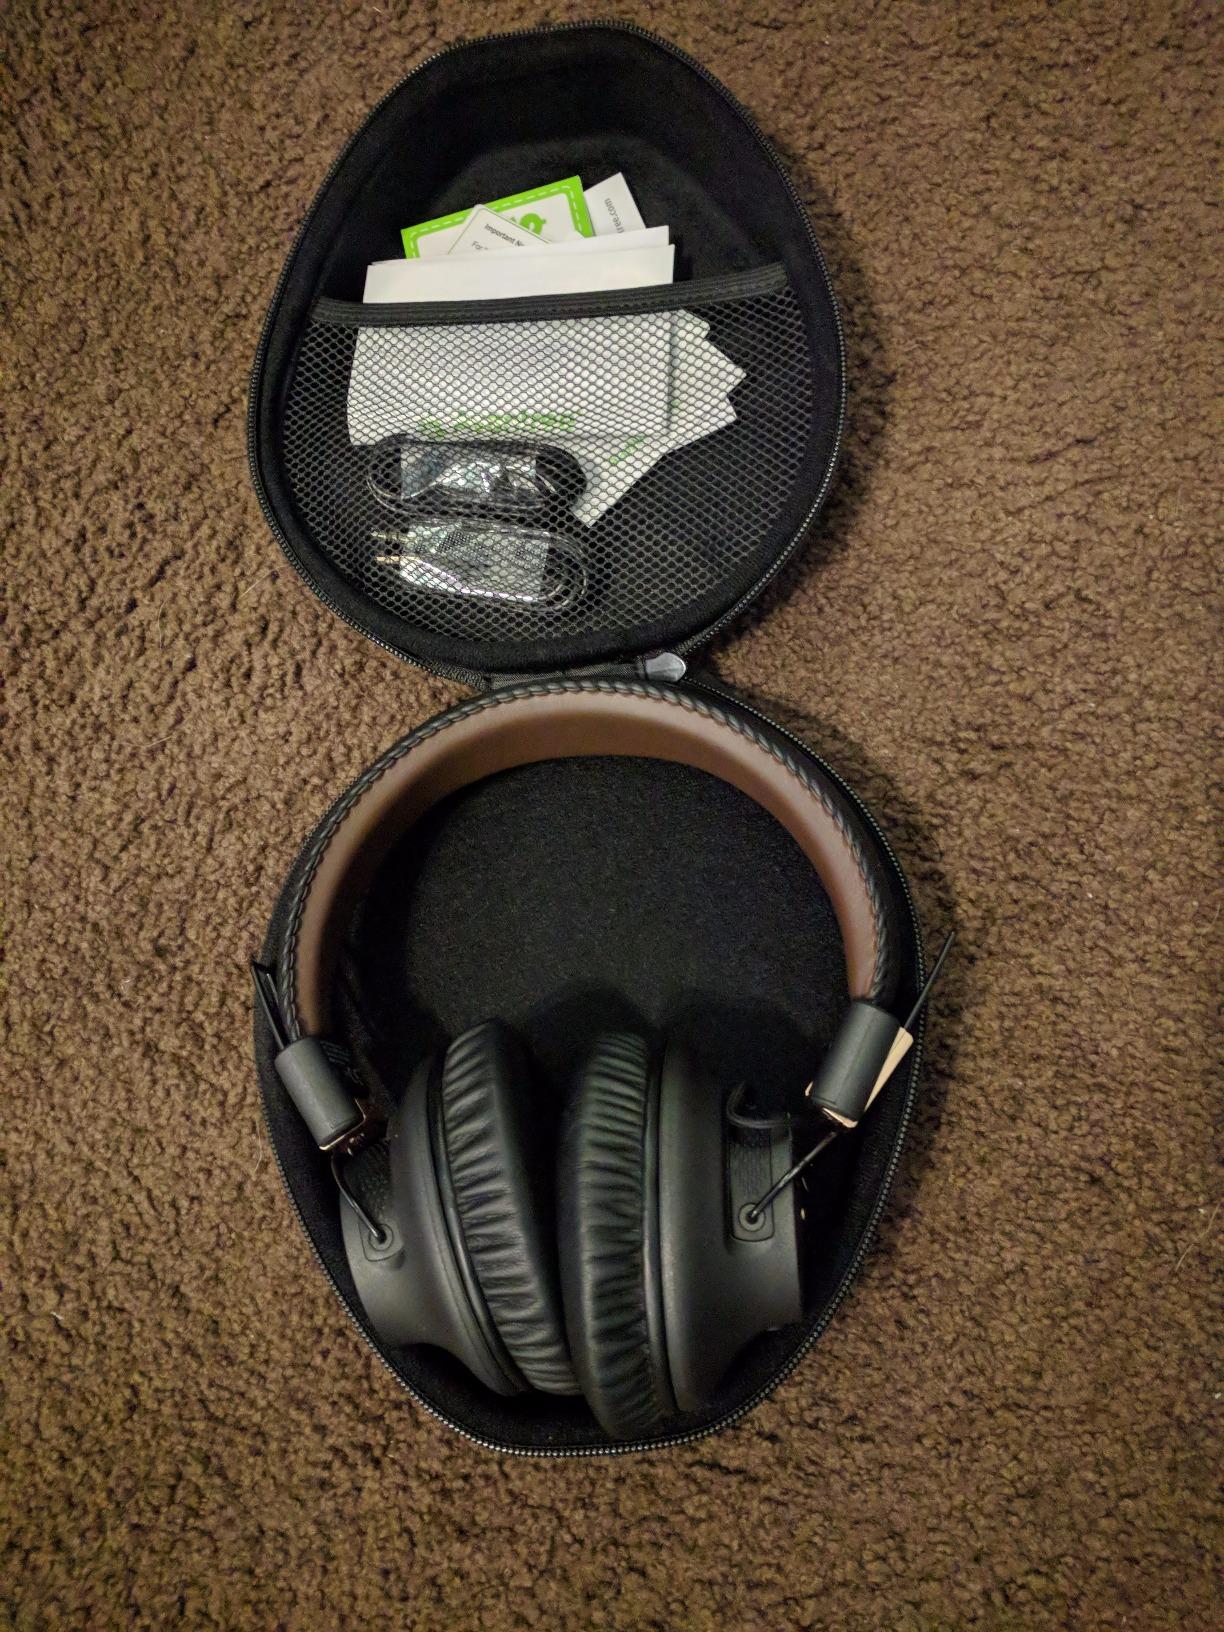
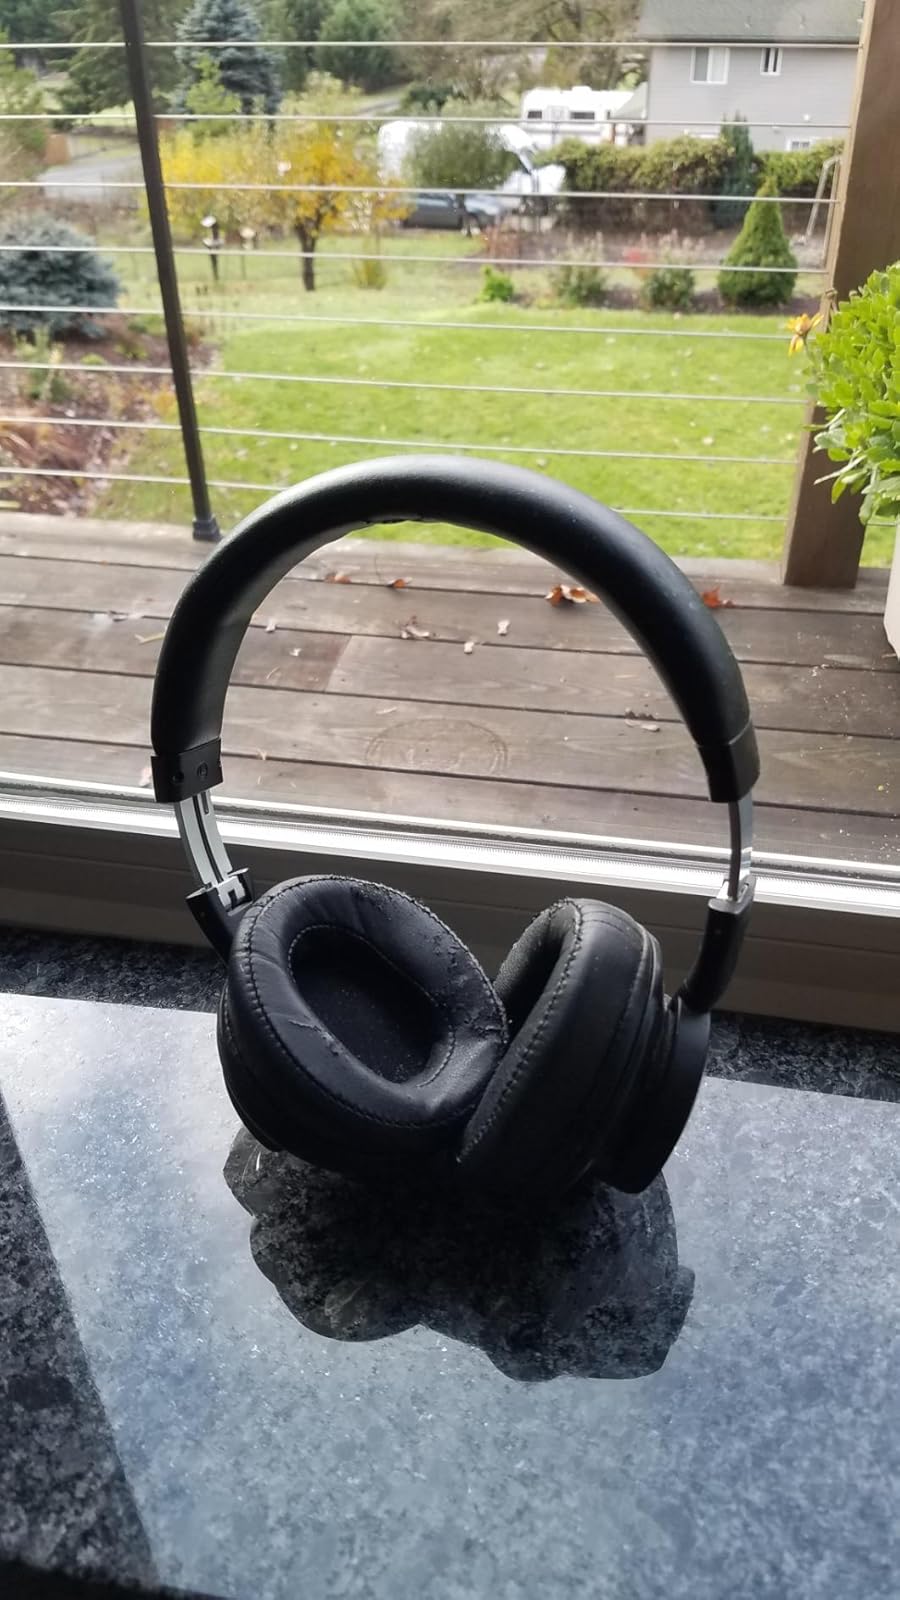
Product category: headphones
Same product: no